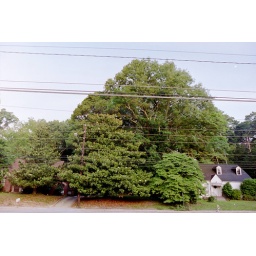
big trees and a little house -- not the other way around